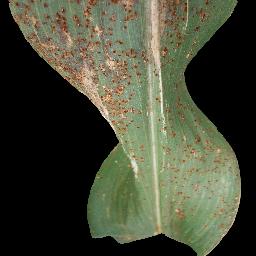
Label: Corn_(Maize)___Common_Rust